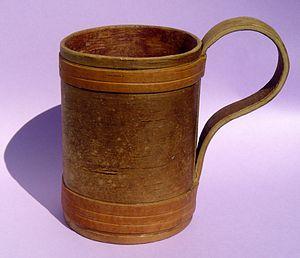
Une chope en bouleau (travail artisanal)
Les bouleaux font partie de la famille des bétulacées et du genre Betula. La plupart des espèces sont des arbres ; quelques-unes, comme Betula nana, sont des chaméphytes.